Plan (drawing)

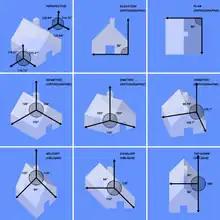
Comparison of several types of graphical projection

Because plans represent three-dimensional objects on a two-dimensional plane, the use of views or projections is crucial to the legibility of plans. Each projection is achieved by assuming a vantage point from which to see the place or object, and a type of projection. These projection types are: